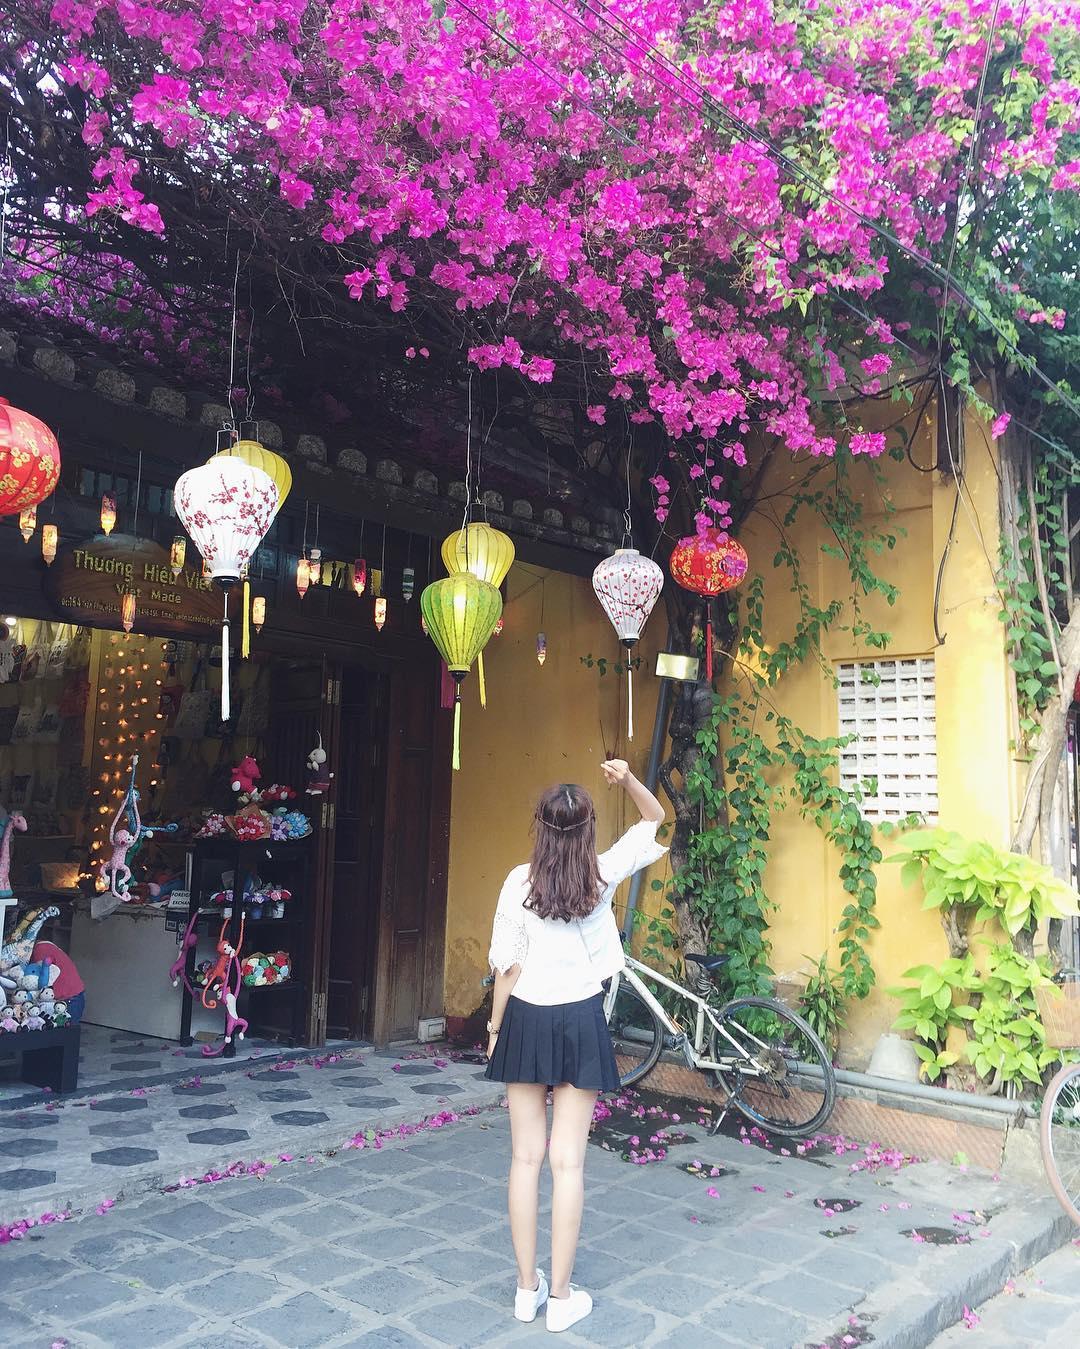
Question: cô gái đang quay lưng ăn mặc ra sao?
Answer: áo trắng, váy đen và giày trắng